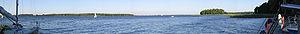
Le lac Mamry est un lac situé dans la voïvodie de Varmie-Mazurie en Pologne.